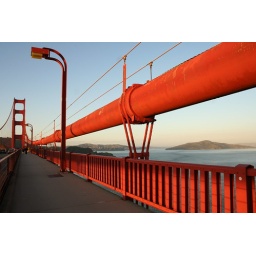
The bridge glowing fiery red in the setting sun - Golden Gate San Francisco